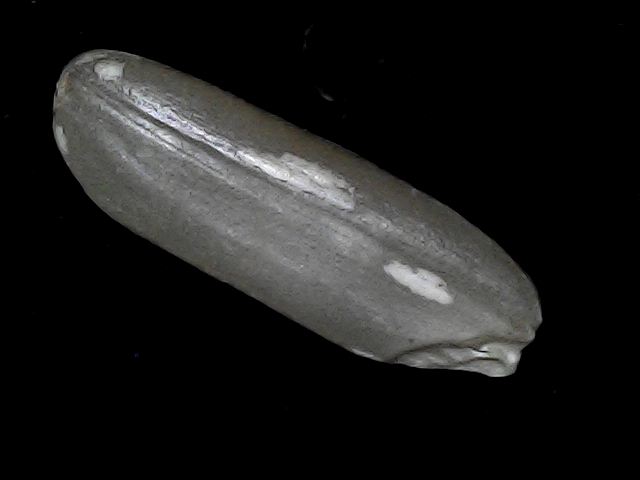
Rice variety: BD85